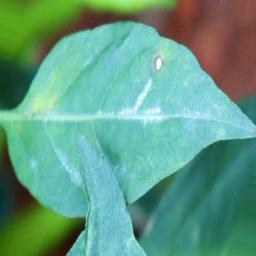
Label: cercospora